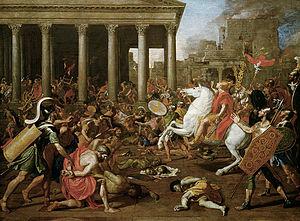
Les années 70 couvrent les années 70 à 79. Pour les années 1970 à 1979, voir Années 1970.